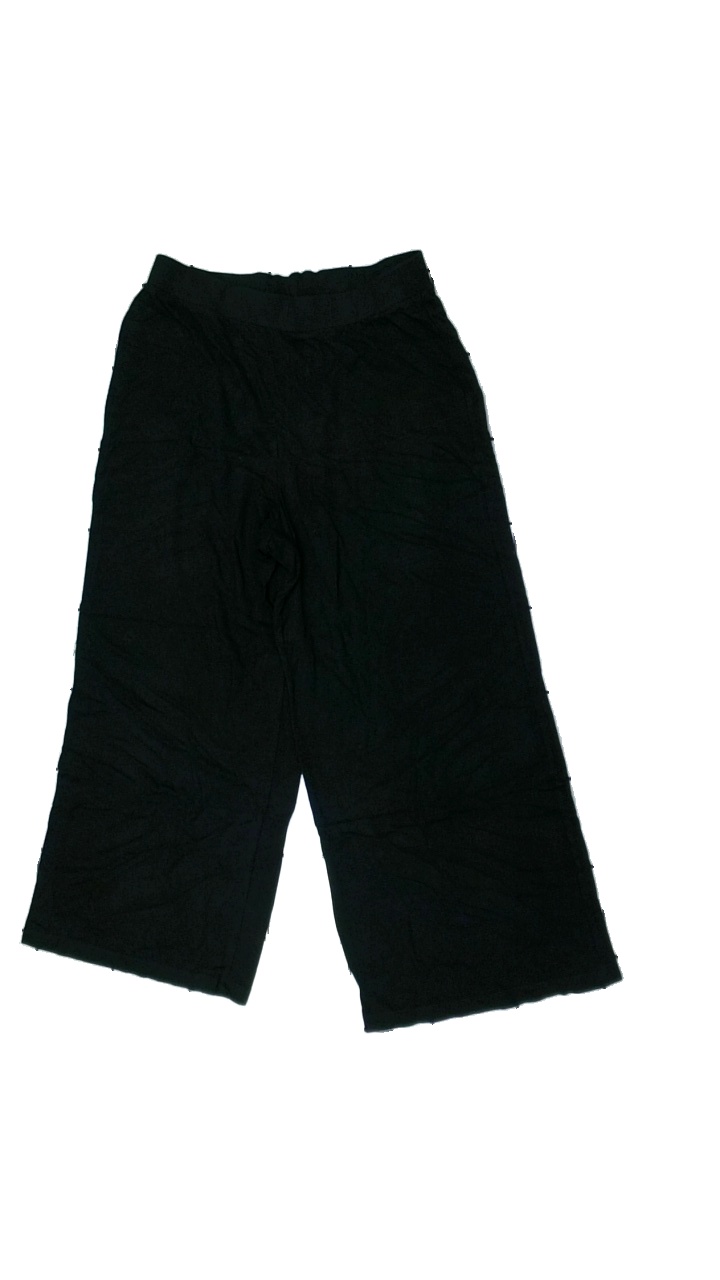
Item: Trousers (Ladies)
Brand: Gina Tricot
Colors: Black
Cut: Loose, Cropped
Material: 100% Viscose
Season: All
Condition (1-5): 5
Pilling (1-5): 5
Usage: Reuse
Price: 50-100